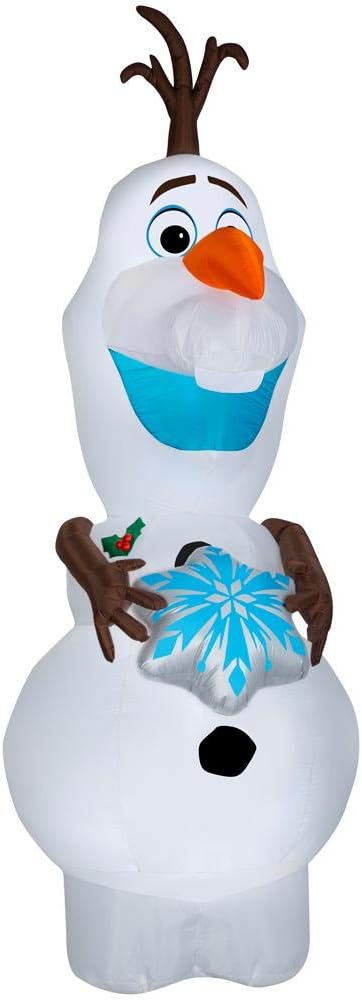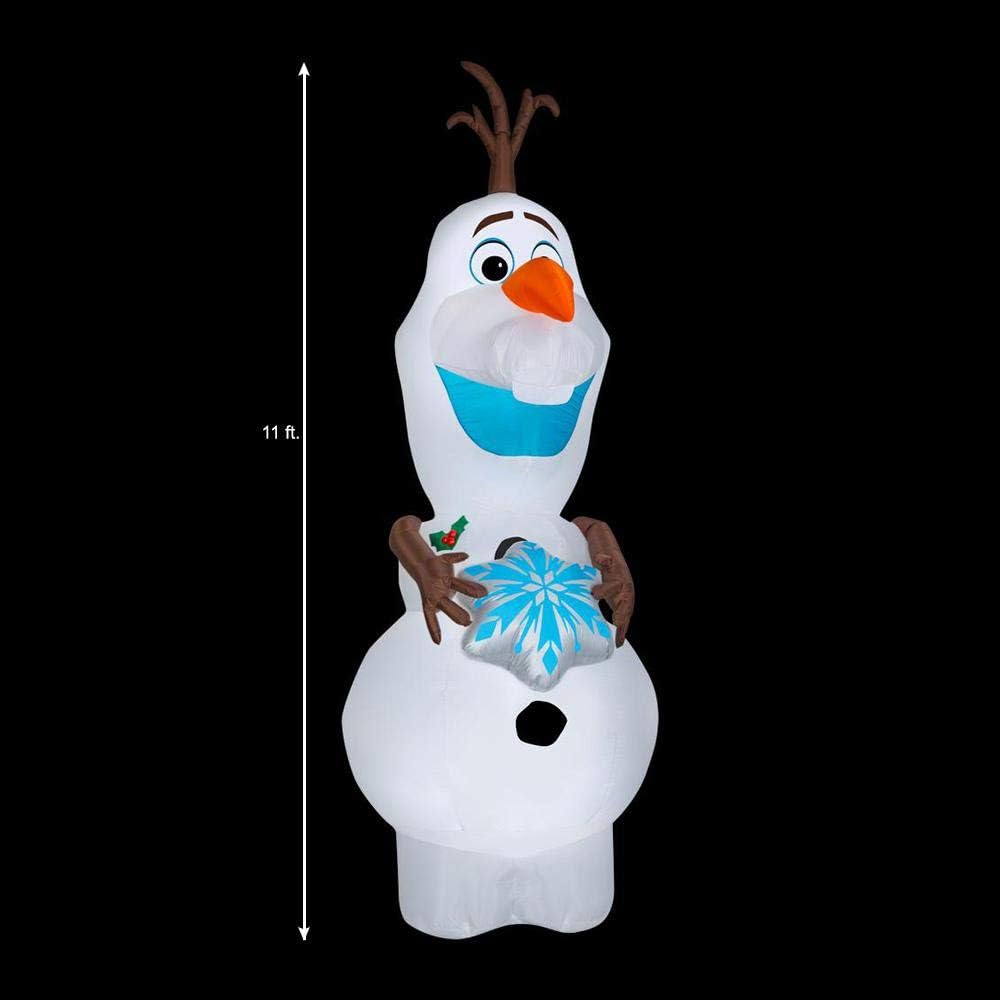
Gemmy 11FT Tall InflatableFrozen Olaf with Snowflake Indoor/Outdoor Decoration
Category: Amazon Home
Make an impressive statement with this giant Air blown Inflatable Olaf holding a snowflake. Setup is super simple for this outdoor holiday yard decoration. Just plug it in, stake it down and watch the magic unfold. Display this symbolic holiday decoration as a standalone or combine it with other Air blown characters to create a custom scene. Includes everything needed for easy outdoor setup.
Features: Disney Frozen Characters | Suitable for use indoors and outdoors | Lights up with bright, energy-efficient LED lighting | Self-inflates in seconds | Comes with everything needed for easy setup, including stakes and tethers